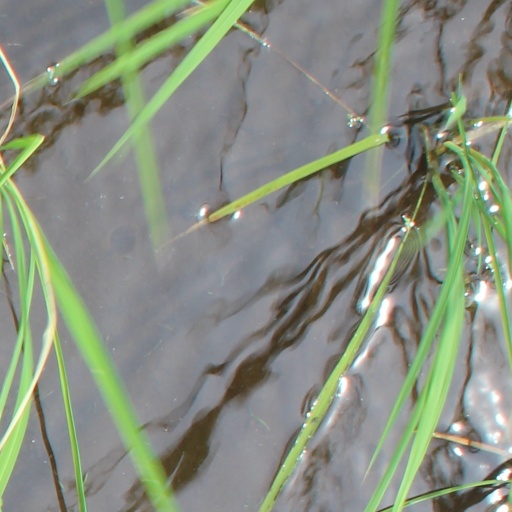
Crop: rice